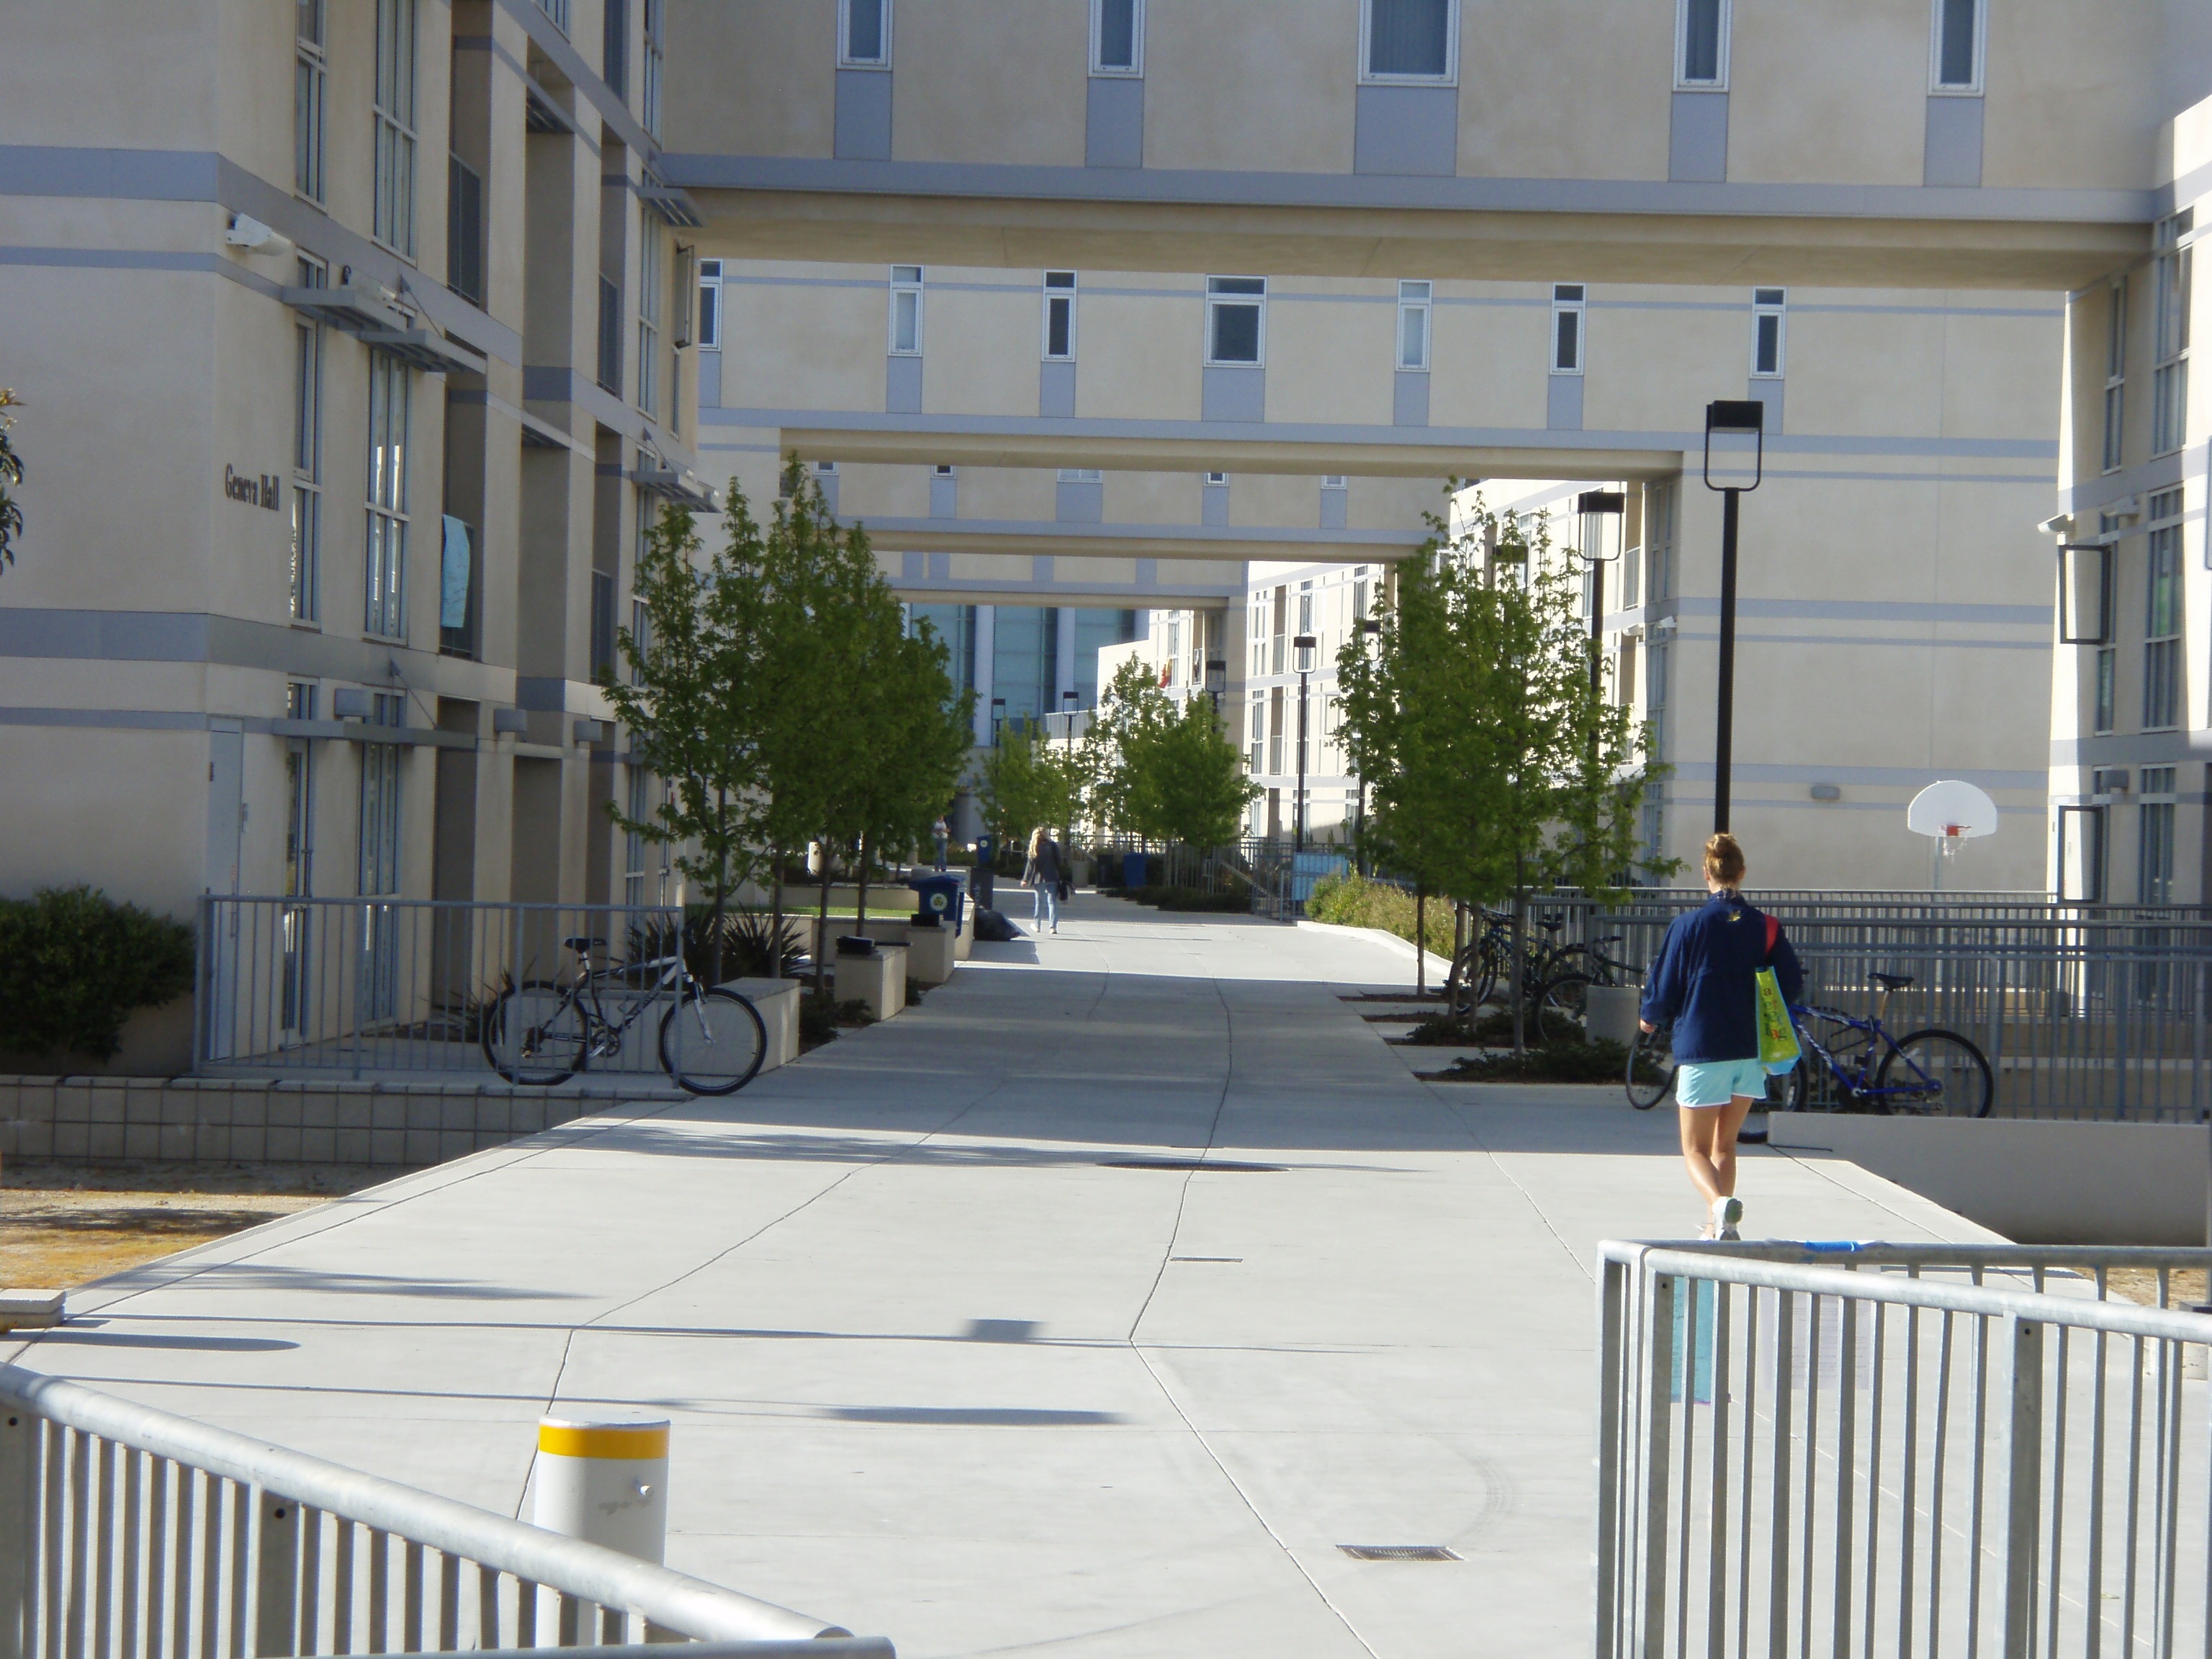
architecture, structure, roof, building, home, wall, construction, landmark, facade, exterior, modern, engineering, design, architectural, architecture design, urban area, ucsd, roosevelt college